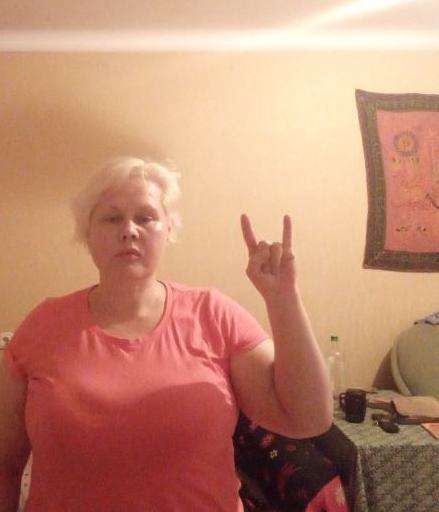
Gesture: rock